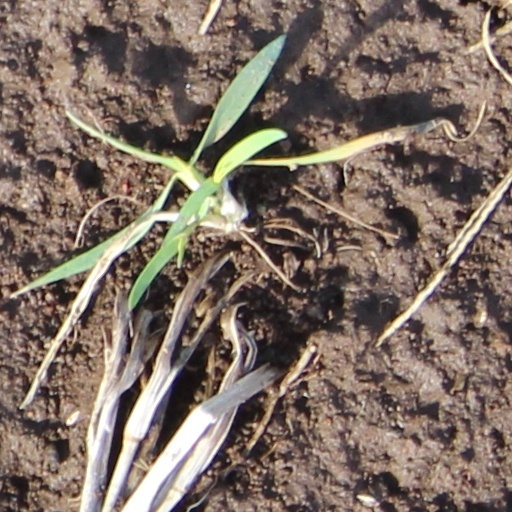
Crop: wheat